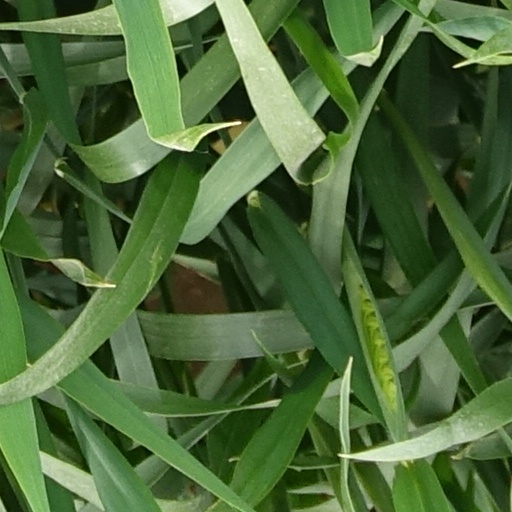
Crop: wheat